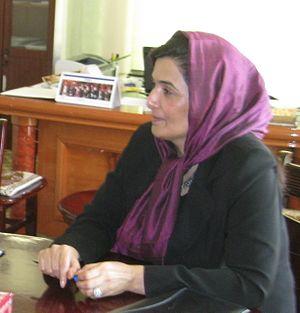
Suraya Pakzad est une militante sociale afghane qui agit pour les droits des femmes.